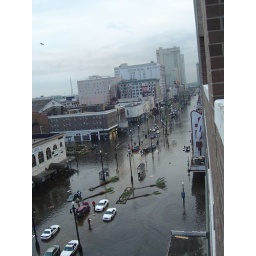
Canal street under water - Photo shot from saratoga parking garage